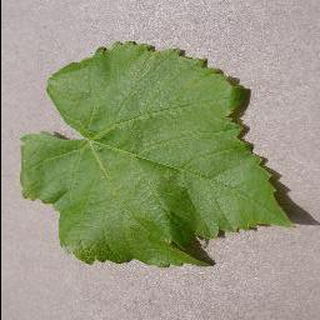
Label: healthy_grape